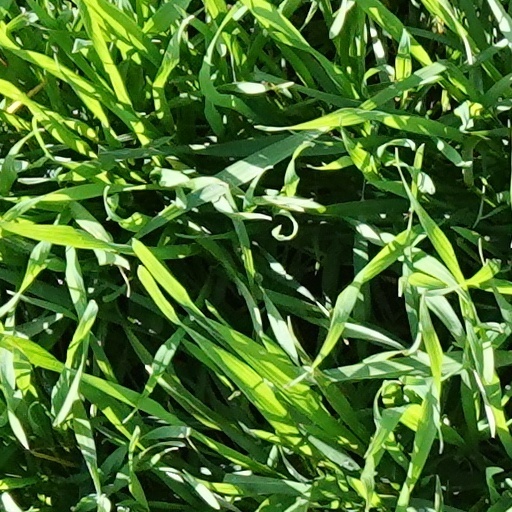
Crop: wheat